Buxworth

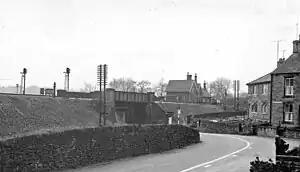
Buxworth station seen from the road

There was a station at Buxworth, also originally called Bugsworth, renamed on 4 June 1930, seven weeks after the village was renamed. This closed on 15 September 1958, but the building and parts of the platforms remain to this day. All through the station's existence it has experienced a peculiar anomaly in that reconstructing the collapsed viaduct also involved realigning the railway line a little way to the north. As a result, the tracks have always run past the "wrong side" of the station building, where the approach road was originally intended to be, with a new approach road hastily laid where the tracks were originally supposed to be. The old station house is owned by Burnage School For Boys in Manchester and is opened for visits frequently.